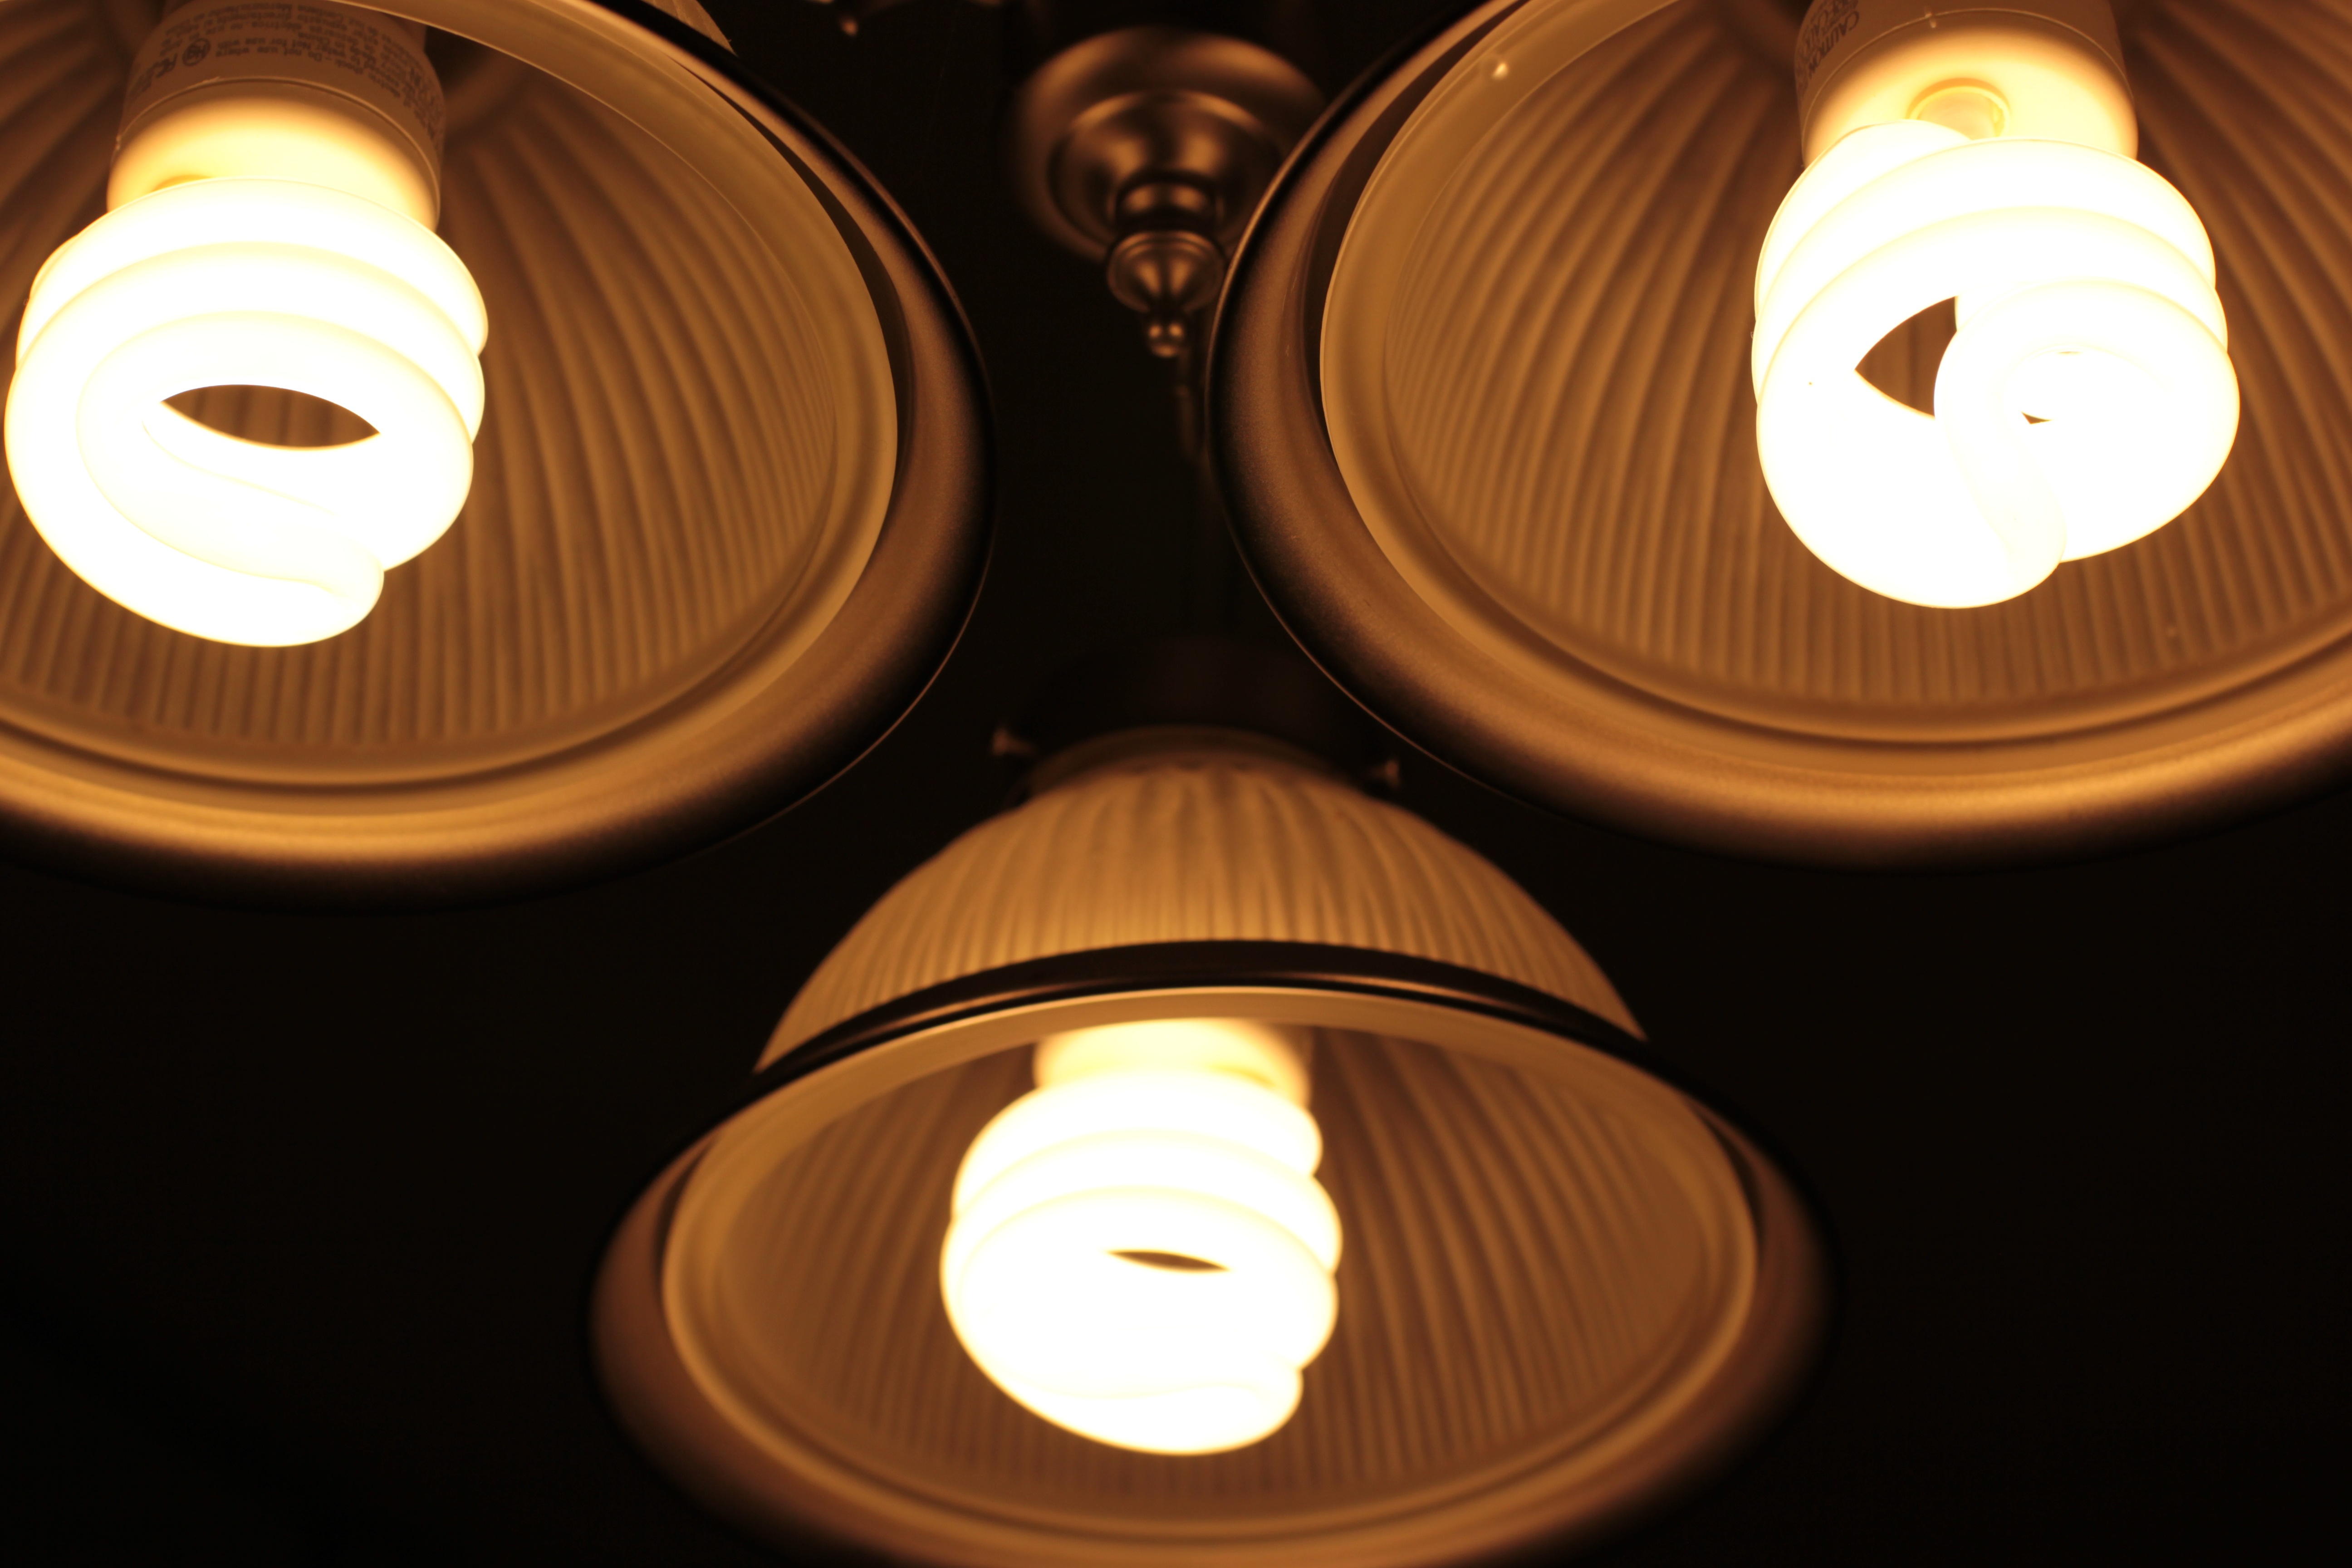
light, ceiling, lamp, closeup, candle, lighting, circle, fluorescent, lights, bulbs, bright, light fixture, chandelier, illuminate, compact, energy savings, man made object